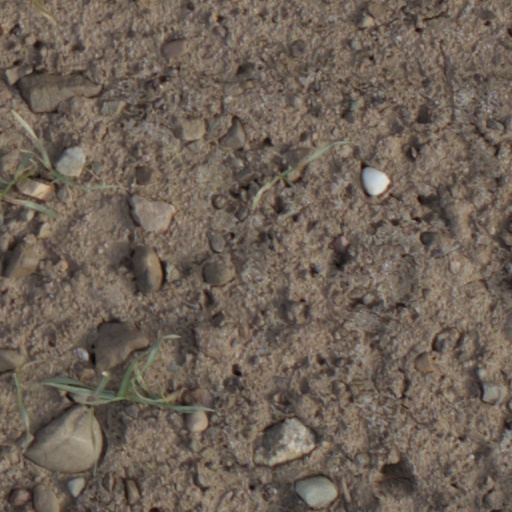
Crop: wheat